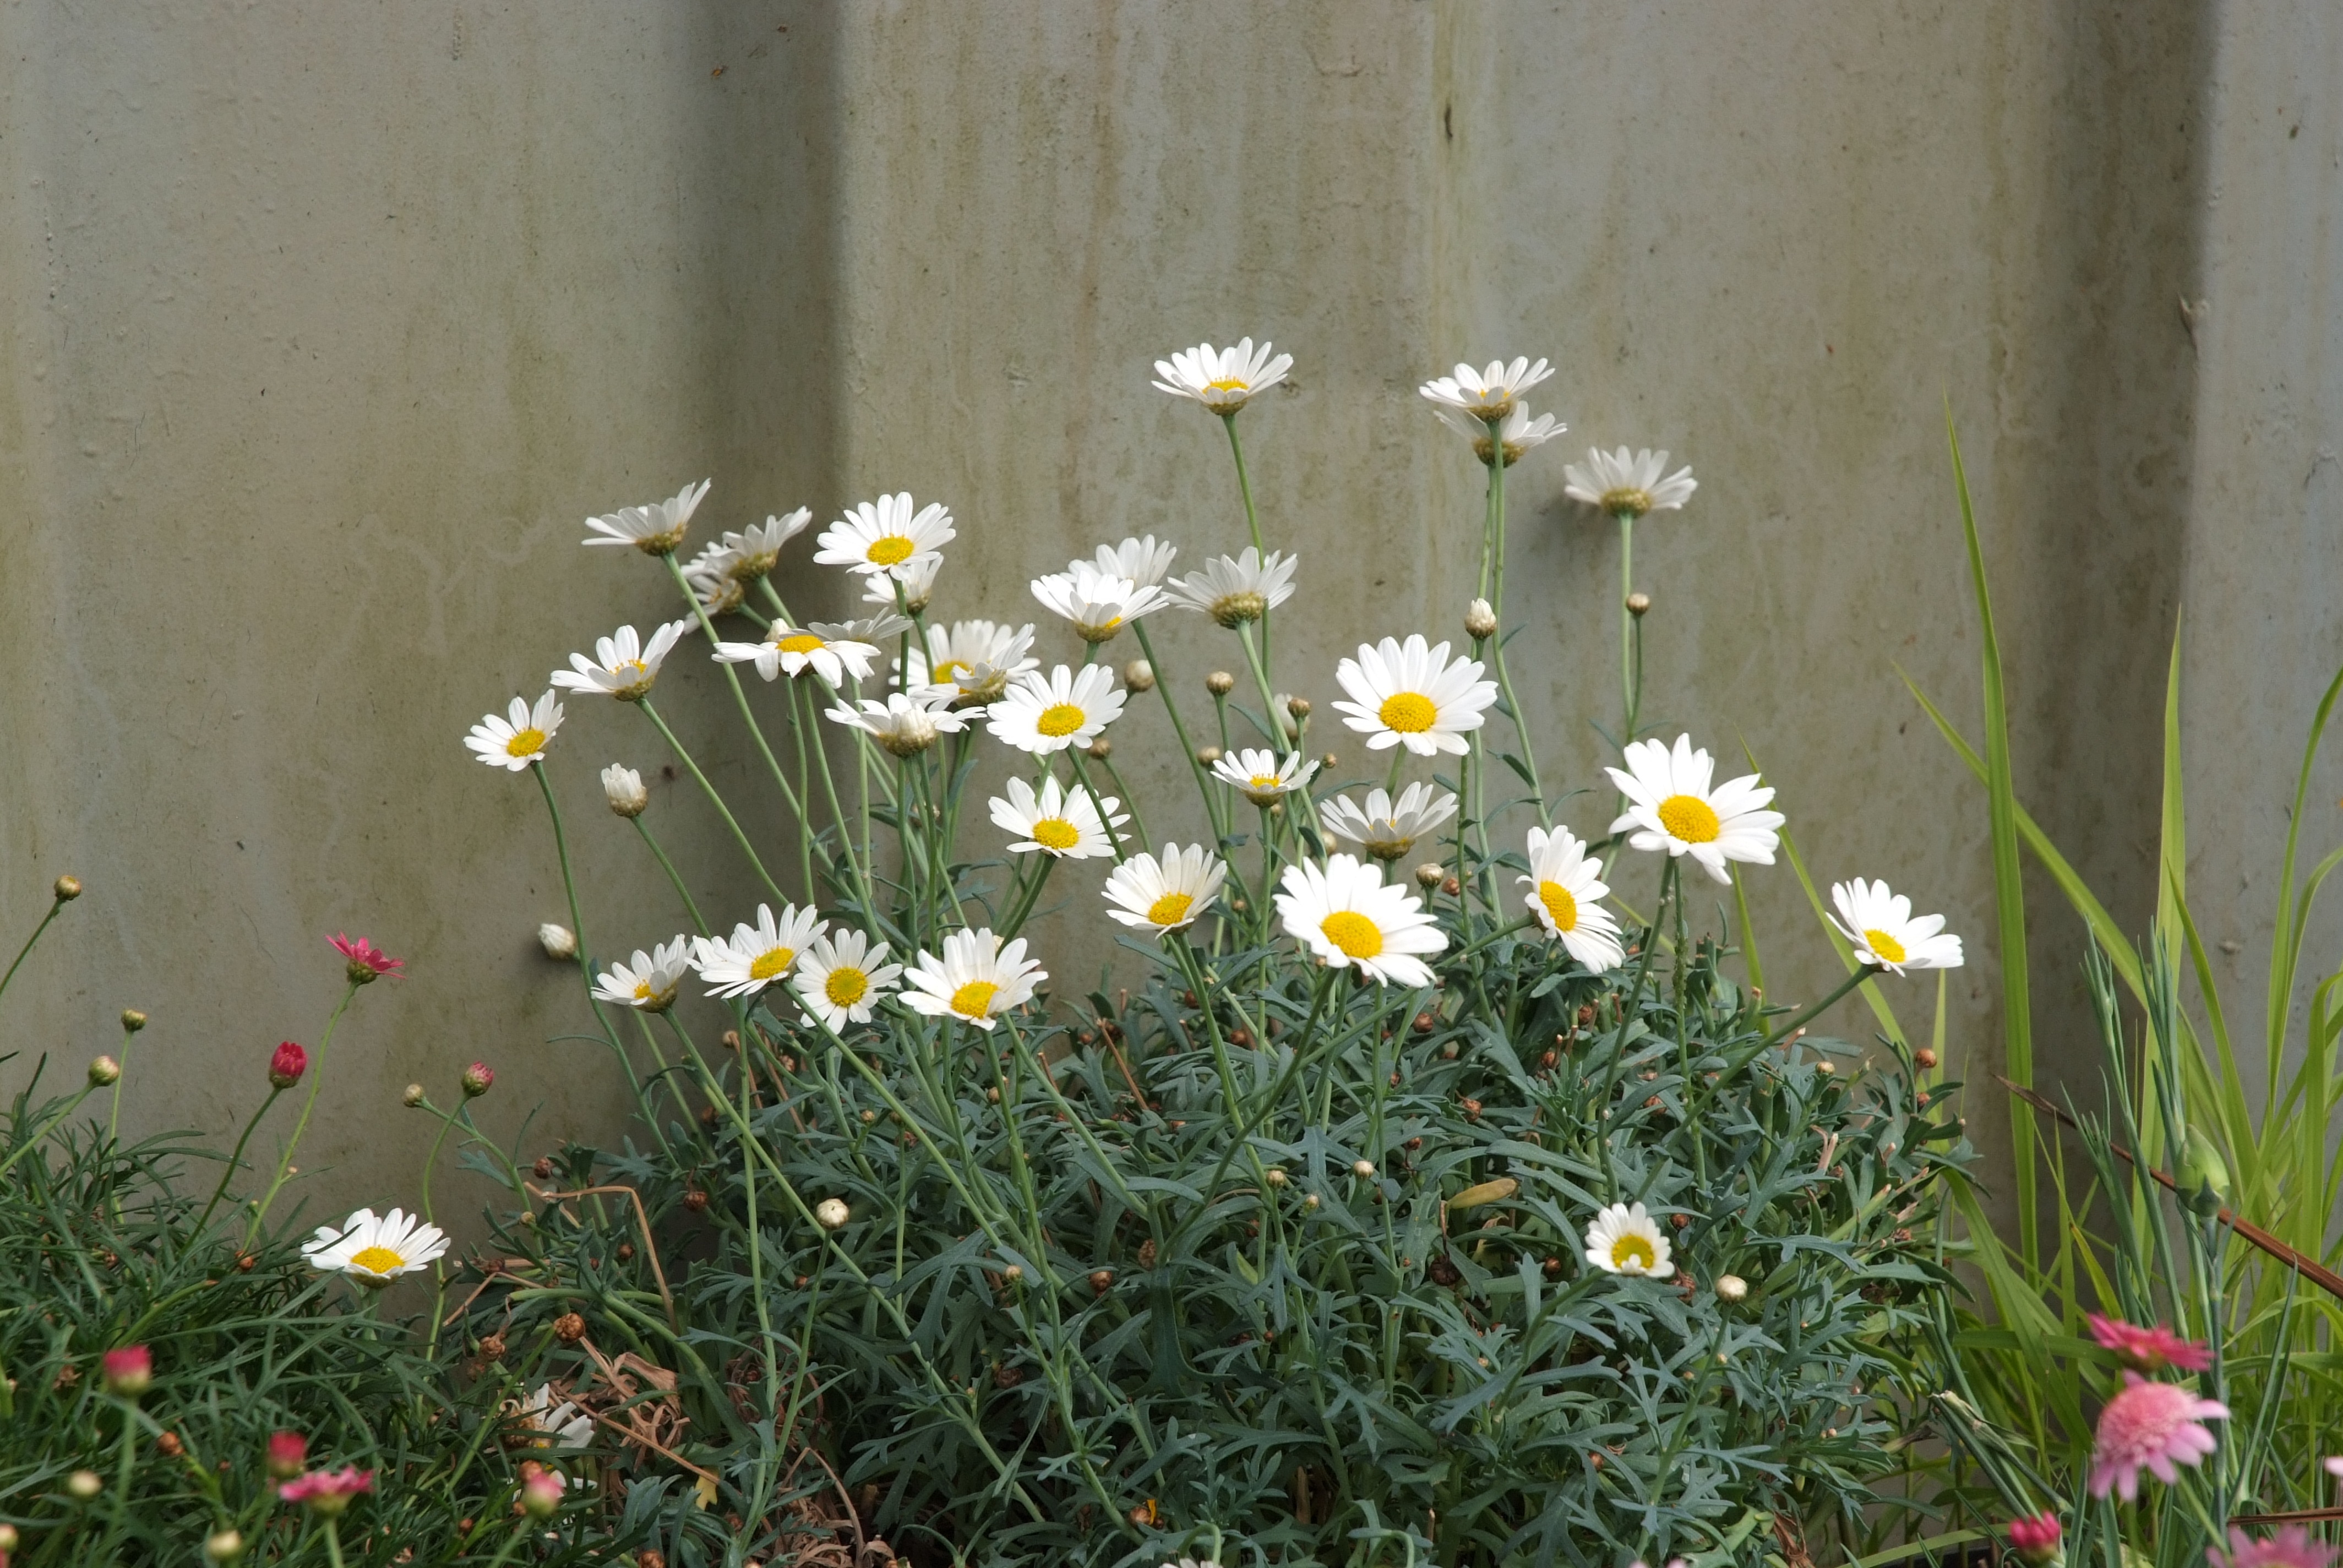
grass, plant, field, meadow, flower, daisy, botany, yellow, garden, flora, wildflower, flowering plant, daisy family, oxeye daisy, land plant, chamaemelum nobile, marguerite daisy, wild daisies, dog daisies, fence and daisies